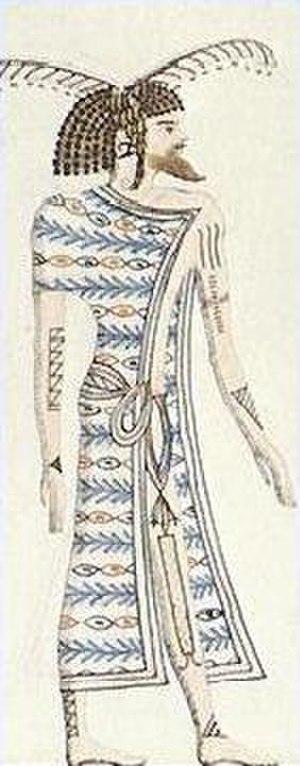
Première représentation du berbère, trouvée dans le tombeau de Sethi 1er
Les Garamantes, sont un ancien peuple berbère situé entre la Cyrénaïque et l’Atlas, plus particulièrement autour des oasis de Germa et de Mourzouq.
La Libye antique désigne une ancienne région à l'ouest du Nil correspondant à l'Afrique du Nord-Ouest, autrefois appelée « Libye », territoire des Libyens anciens, ancêtres des Berbères modernes. Les Berbères vivaient dans la région durant des milliers d'années, avant le début des rapports humains de l'Égypte antique. Les changements climatiques ont affecté les emplacements des colonies.
Les Libou, Lebou, Ribou ou Rebou sont une ancienne confédération libyque ayant vécu dans la partie Est de la Libye antique, comme les Mâchaouach. Ils ont donné leur nom à la Libye, terme qui désigna le territoire des Libyens, avant de désigner l'actuel État de Libye. Les Libou ont joué un rôle significatif dans l'histoire de l'Égypte antique.
Les Libyens ou Libyques sont les peuples autochtones, plus communément connus sous le nom de Berbères ou Amazighs, habitant l'Afrique du Nord avant l'arrivée des Phéniciens. Les populations libyques se sont maintenues à l'époque carthaginoise et romaine. Le terme Libyens désigne les habitants de la Libye antique, avant que ce terme ne soit utilisé pour désigner les habitants de l'actuel État de Libye.